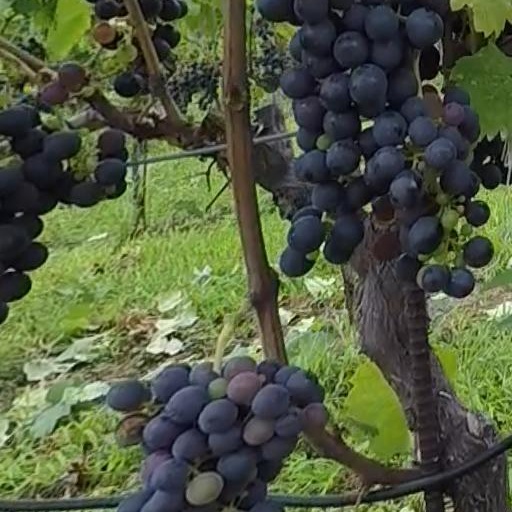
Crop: grape